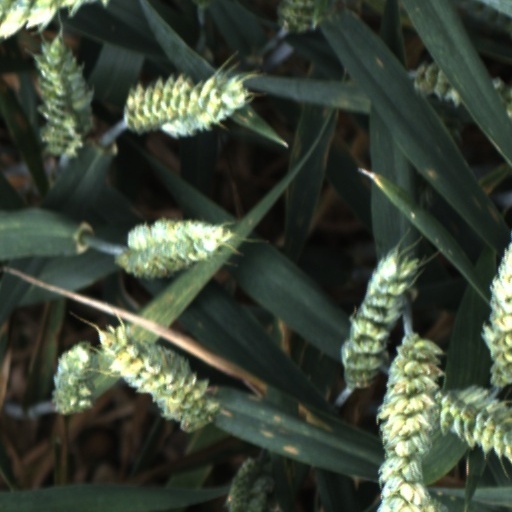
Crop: wheat